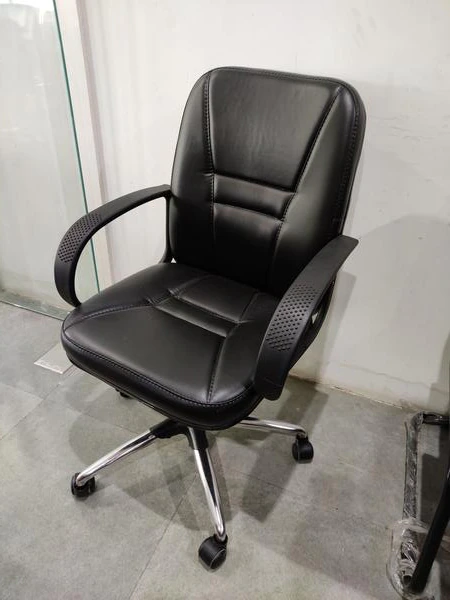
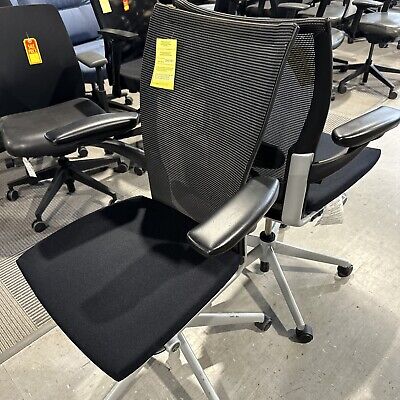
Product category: items_chair
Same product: no